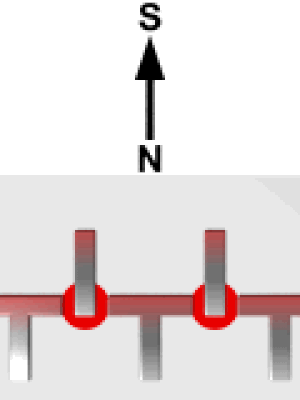
Les mémoires à bulles sont un type déjà ancien de mémoire permanente qui utilise une bande magnétique sur laquelle sont magnétisées de petites zones, dites bulles ou sites, chacune enregistrant un seul bit de donnée. Ces bulles sont magnétisées le long de pistes parallèles ; sous l'action d'un champ magnétique extérieur, elles se translatent le long de la piste. On peut les décoder comme un registre à décalage, en provoquant leur translation séquentielle jusqu'en bout de piste, où une tête de lecture standard permet de relever leur état ; elles sont ensuite régénérées à l'autre extrémité de la piste pour conserver l'information et permettre le fonctionnement cyclique du processus de lecture. Du point de vue de l’utilisation, les mémoires à bulles sont identiques aux mémoire à ligne de délai.